Wildsee (Kaltenbronn)

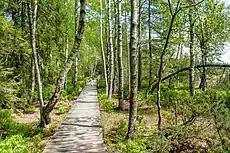
Board walk by the Wildsee

The Wildsee is located at a height of on a plateau between Bad Wildbad, Gernsbach and Forbach. The surface area of the lake has been estimated as 2.3 hectares since work in the early 20th century by Karl Müller. More recent data from the Baden-Württemberg State Office for the Environment, Survey and Conservation estimates its area as 1.15 hectares. Immediately adjacent is the smaller Hornsee (0.43 hectares). The nearest settlement with road links is Kaltenbronn, about 2 kilometres to the southwest. The boundary between the municipalities of Gernsbach (county of Rastatt) and Bad Wildbad (county of Calw) runs through the Wildsee and its associated nature reserve. The Hornsee belongs to Gernsbach.